Answer in natural language. Which object is closer to the camera taking this photo, black floating bed with platform base and rectangular headboard or framed mountain landscape photo? Choose between the following options: framed mountain landscape photo or black floating bed with platform base and rectangular headboard
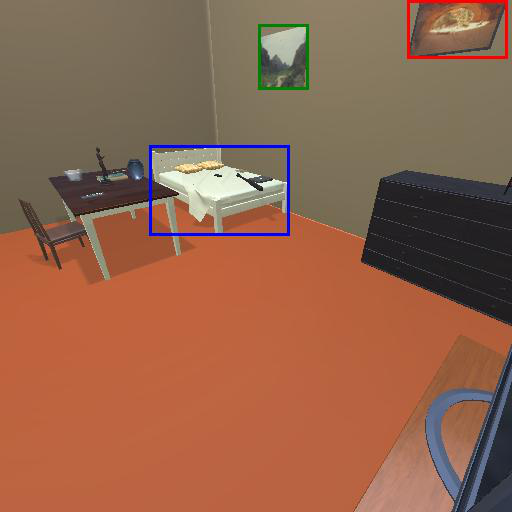
<answer>black floating bed with platform base and rectangular headboard</answer>